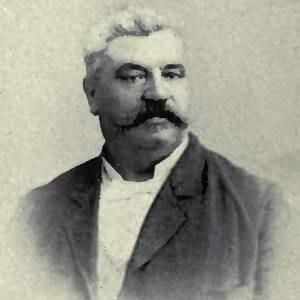
Roch Moïse Samuel Mignault fut un médecin et homme politique fédéral du Québec.